Jill Perryman

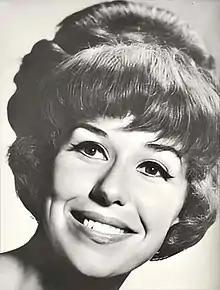
Perryman in 1966

Jill Perryman (born 30 May 1933) is an Australian retired actress, singer and dancer with a career that spanned 70 years. Perryman is from a family of show business performers; her sister was actress Diana Perryman and her son is media personality, radio and TV presenter and musician Tod Johnston.